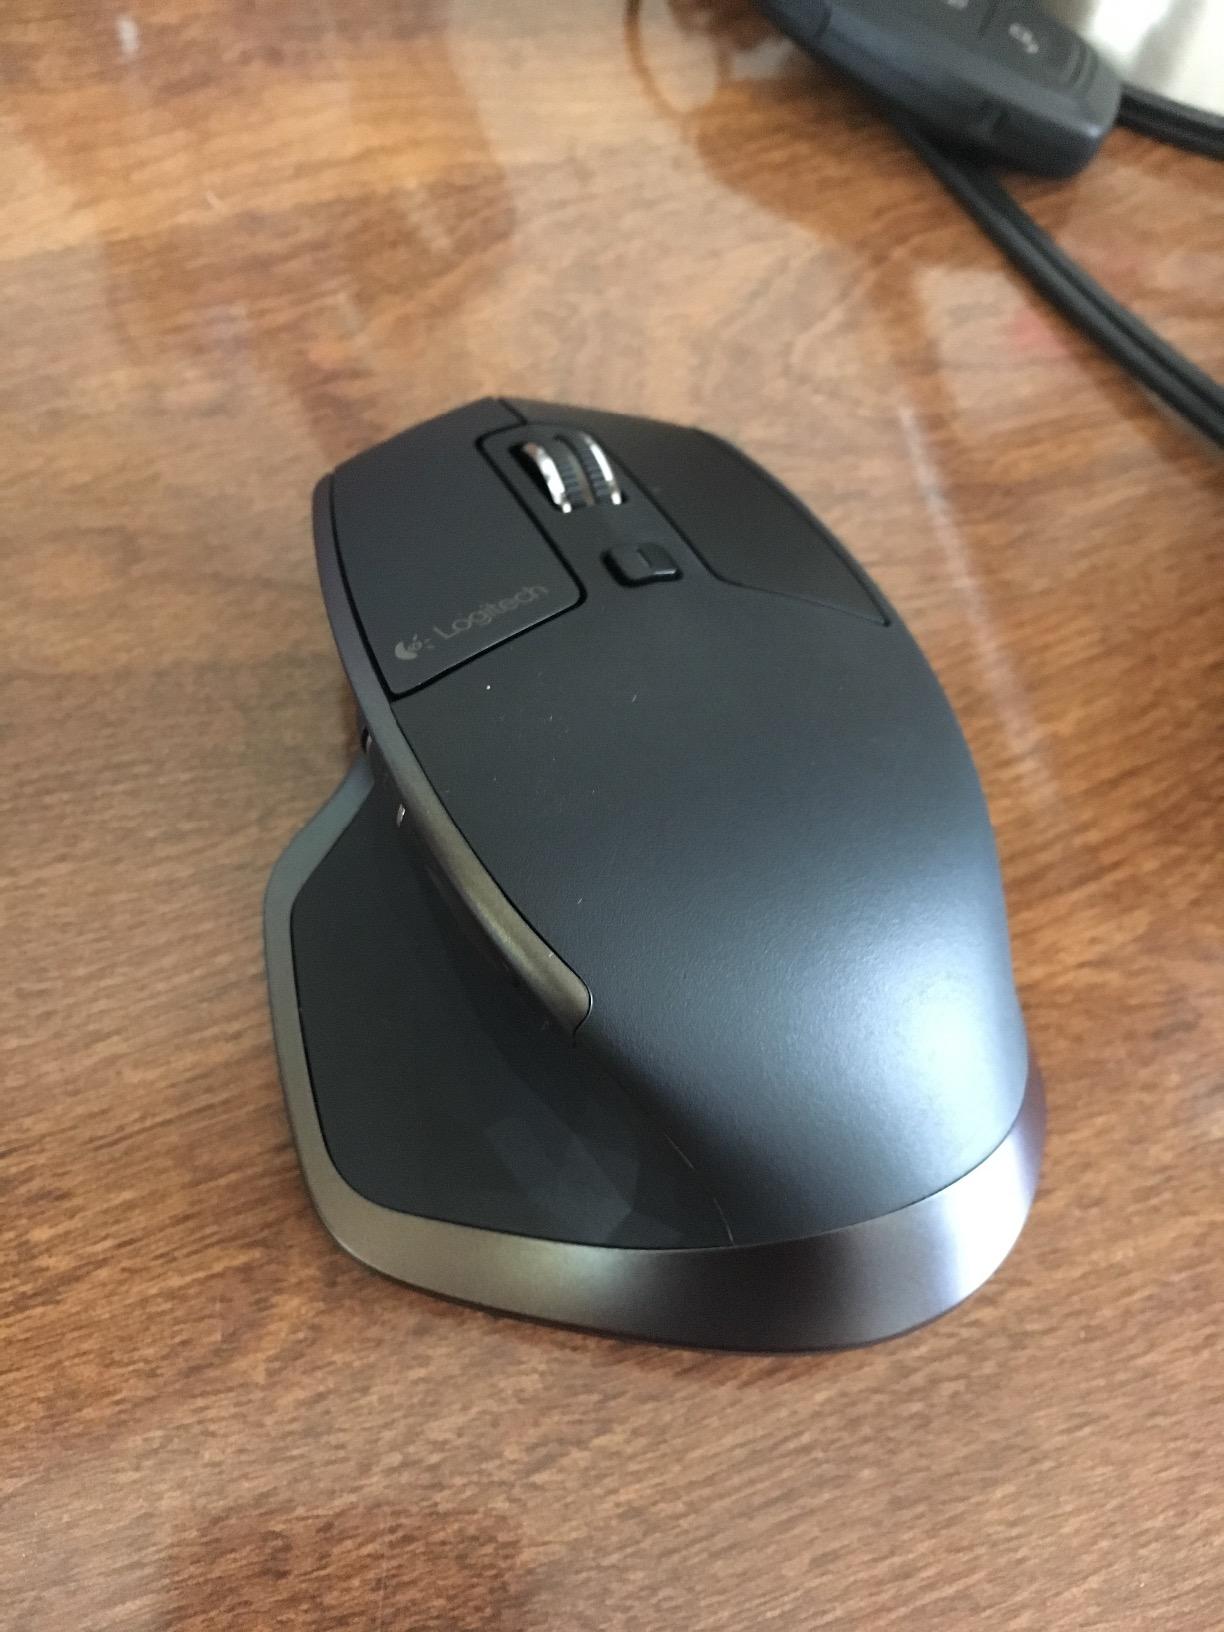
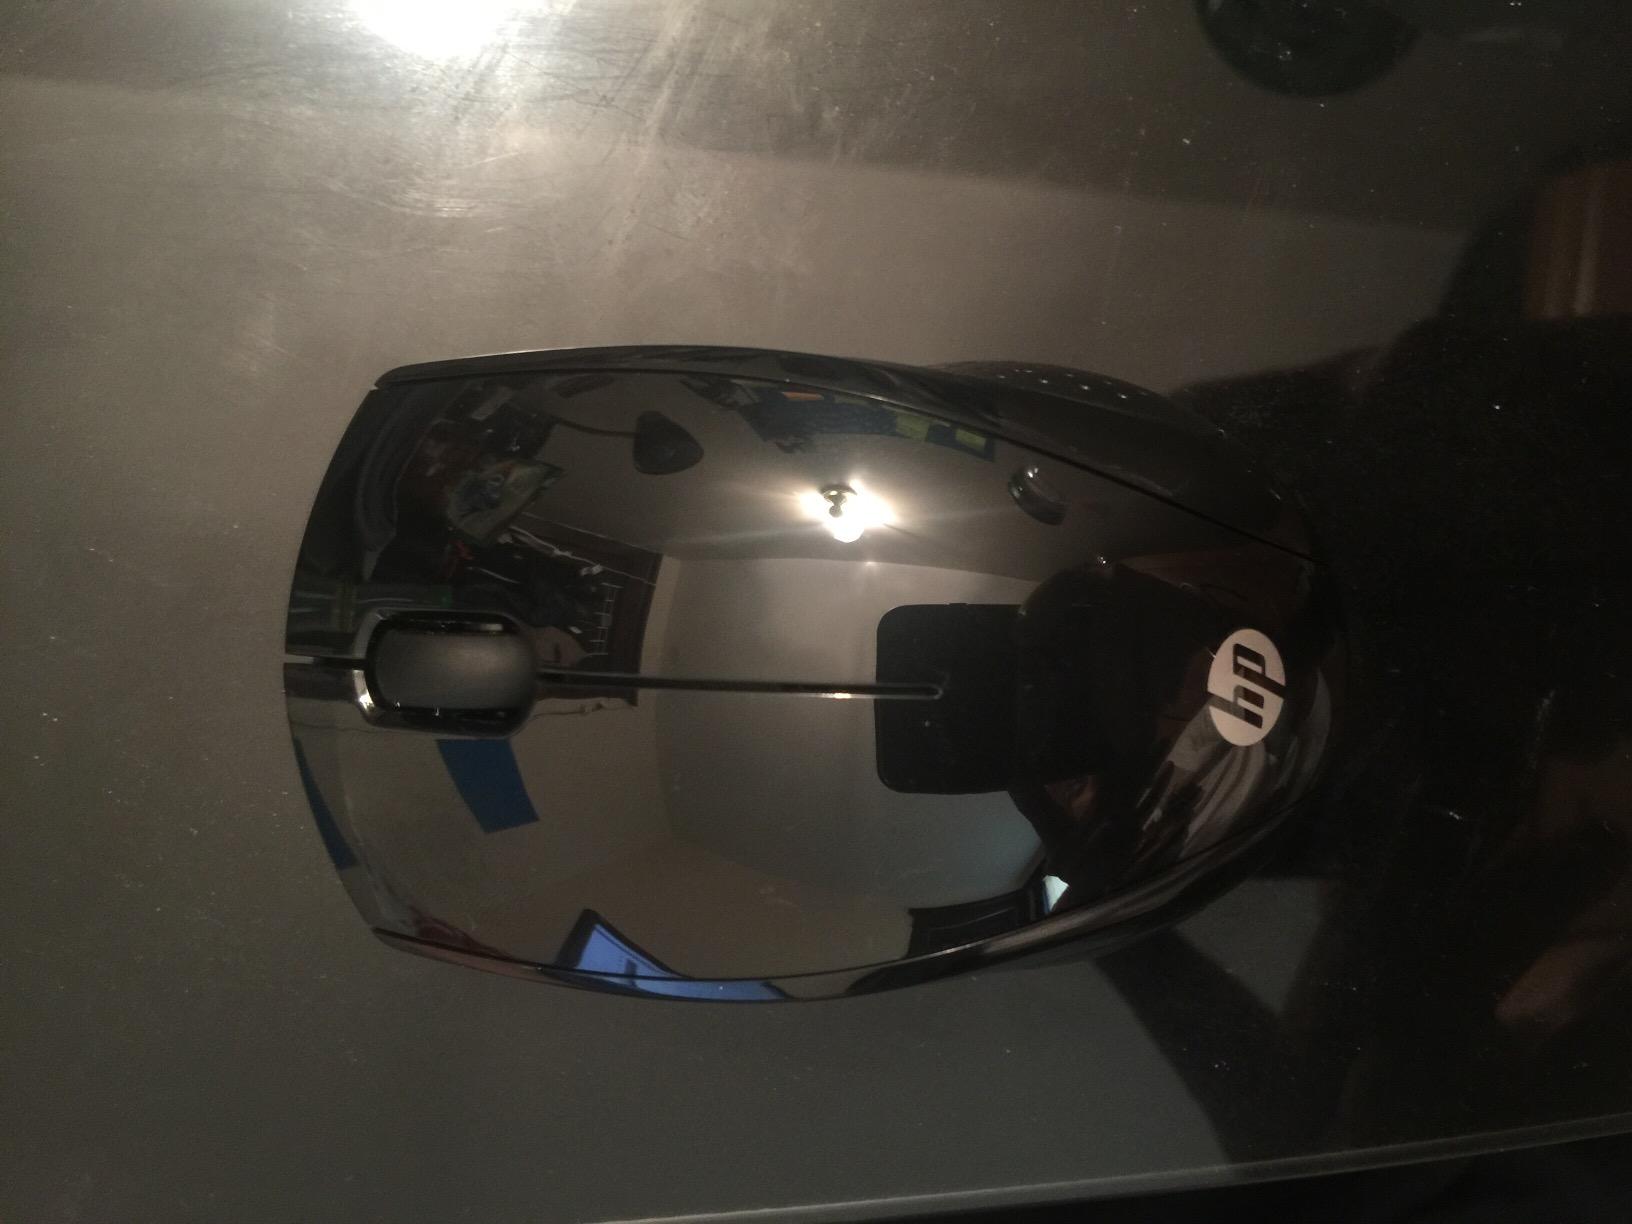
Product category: mouse
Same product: no